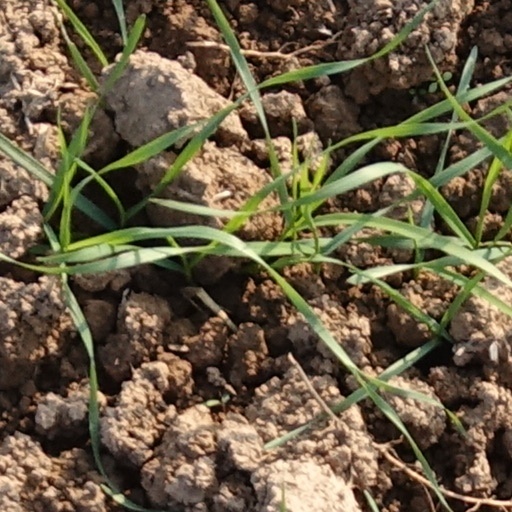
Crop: wheat